Kue lapis
Also known as:
ban - Balinese: Lapis
bjn - Banjar: Wadai lapis
fr - French: Kue lapis
id - Indonesian: Kue lapis
jv - Javanese: Kuwé lapis
ms - Malay: Kuih lapis
nl - Dutch: Kue lapis
su - Sundanese: Kuéh lapis
th - Thai: กูเวลาปิซ
uk - Ukrainian: Куе лапіс
Category: dessert (rice flour pudding)
Cuisine: Indonesian
Associated cuisines: Indonesian, Malaysian, Singaporean, Bruneian
Area: Indonesia
Countries: Indonesia
Region: South Eastern Asia

The dish usually consists of two alternating coloured layers, thus the name of the cake. The cake is made of rice flour, sago, coconut milk, sugar, salt, and food colouring. Popular food colouring includes green-coloured pandan and red frozen food colouring. This cake is steamed gradually, and layers are subsequently added in alternating order to avoid different colours mixing together. This method will create layered pudding-cake.

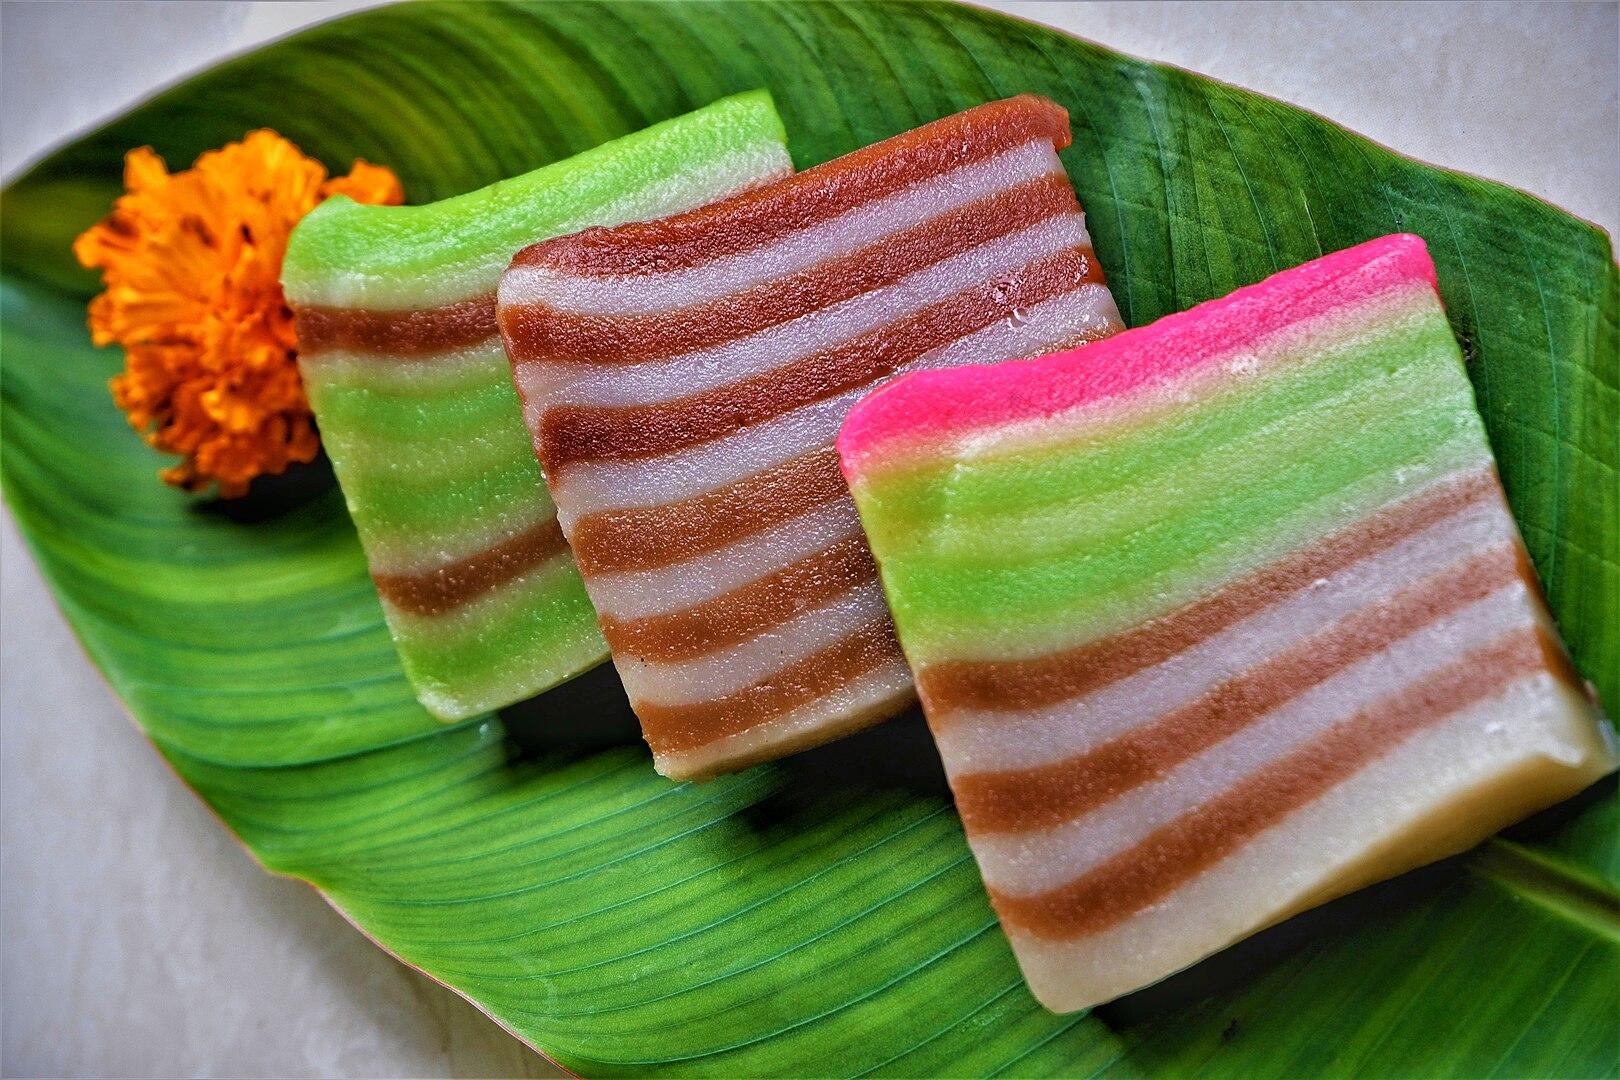
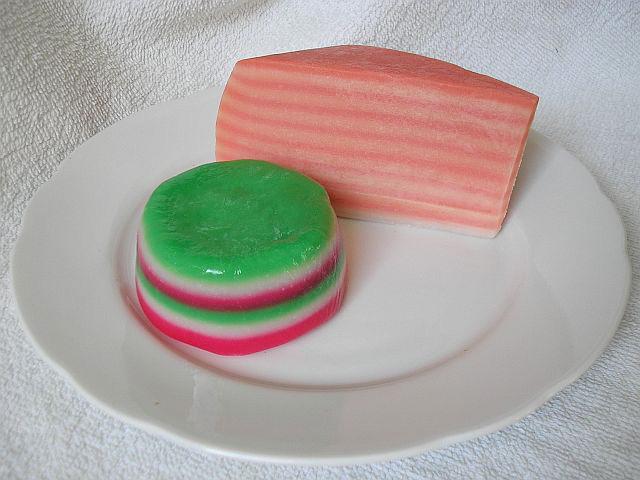